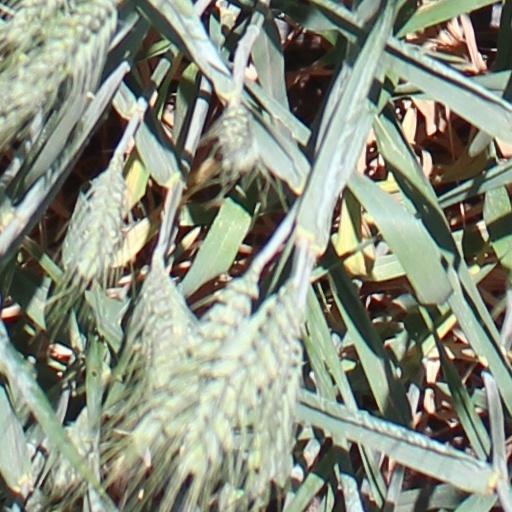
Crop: wheat